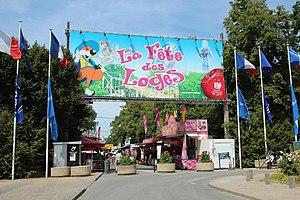
Fête des Loges à Saint-Germain-en-Laye en France.
Un certain nombre d'œuvres cinématographiques et télévisuelles ont été tournés dans le département des Yvelines.